Cascadia (bioregion)

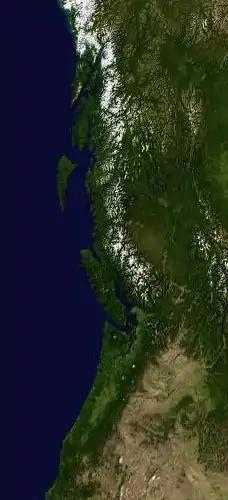
The Cascadia bioregion seen from orbit

The Cascadia bioregion is the Pacific Northwest as defined through the watersheds of the Columbia, Fraser and Snake Rivers, as defined through the geology of the region. It extends for more than from the Copper River in Southern Alaska, to Cape Mendocino, approximately north of San Francisco, and east as far as the Yellowstone Caldera and continental divide and contains 75 distinct ecoregions.